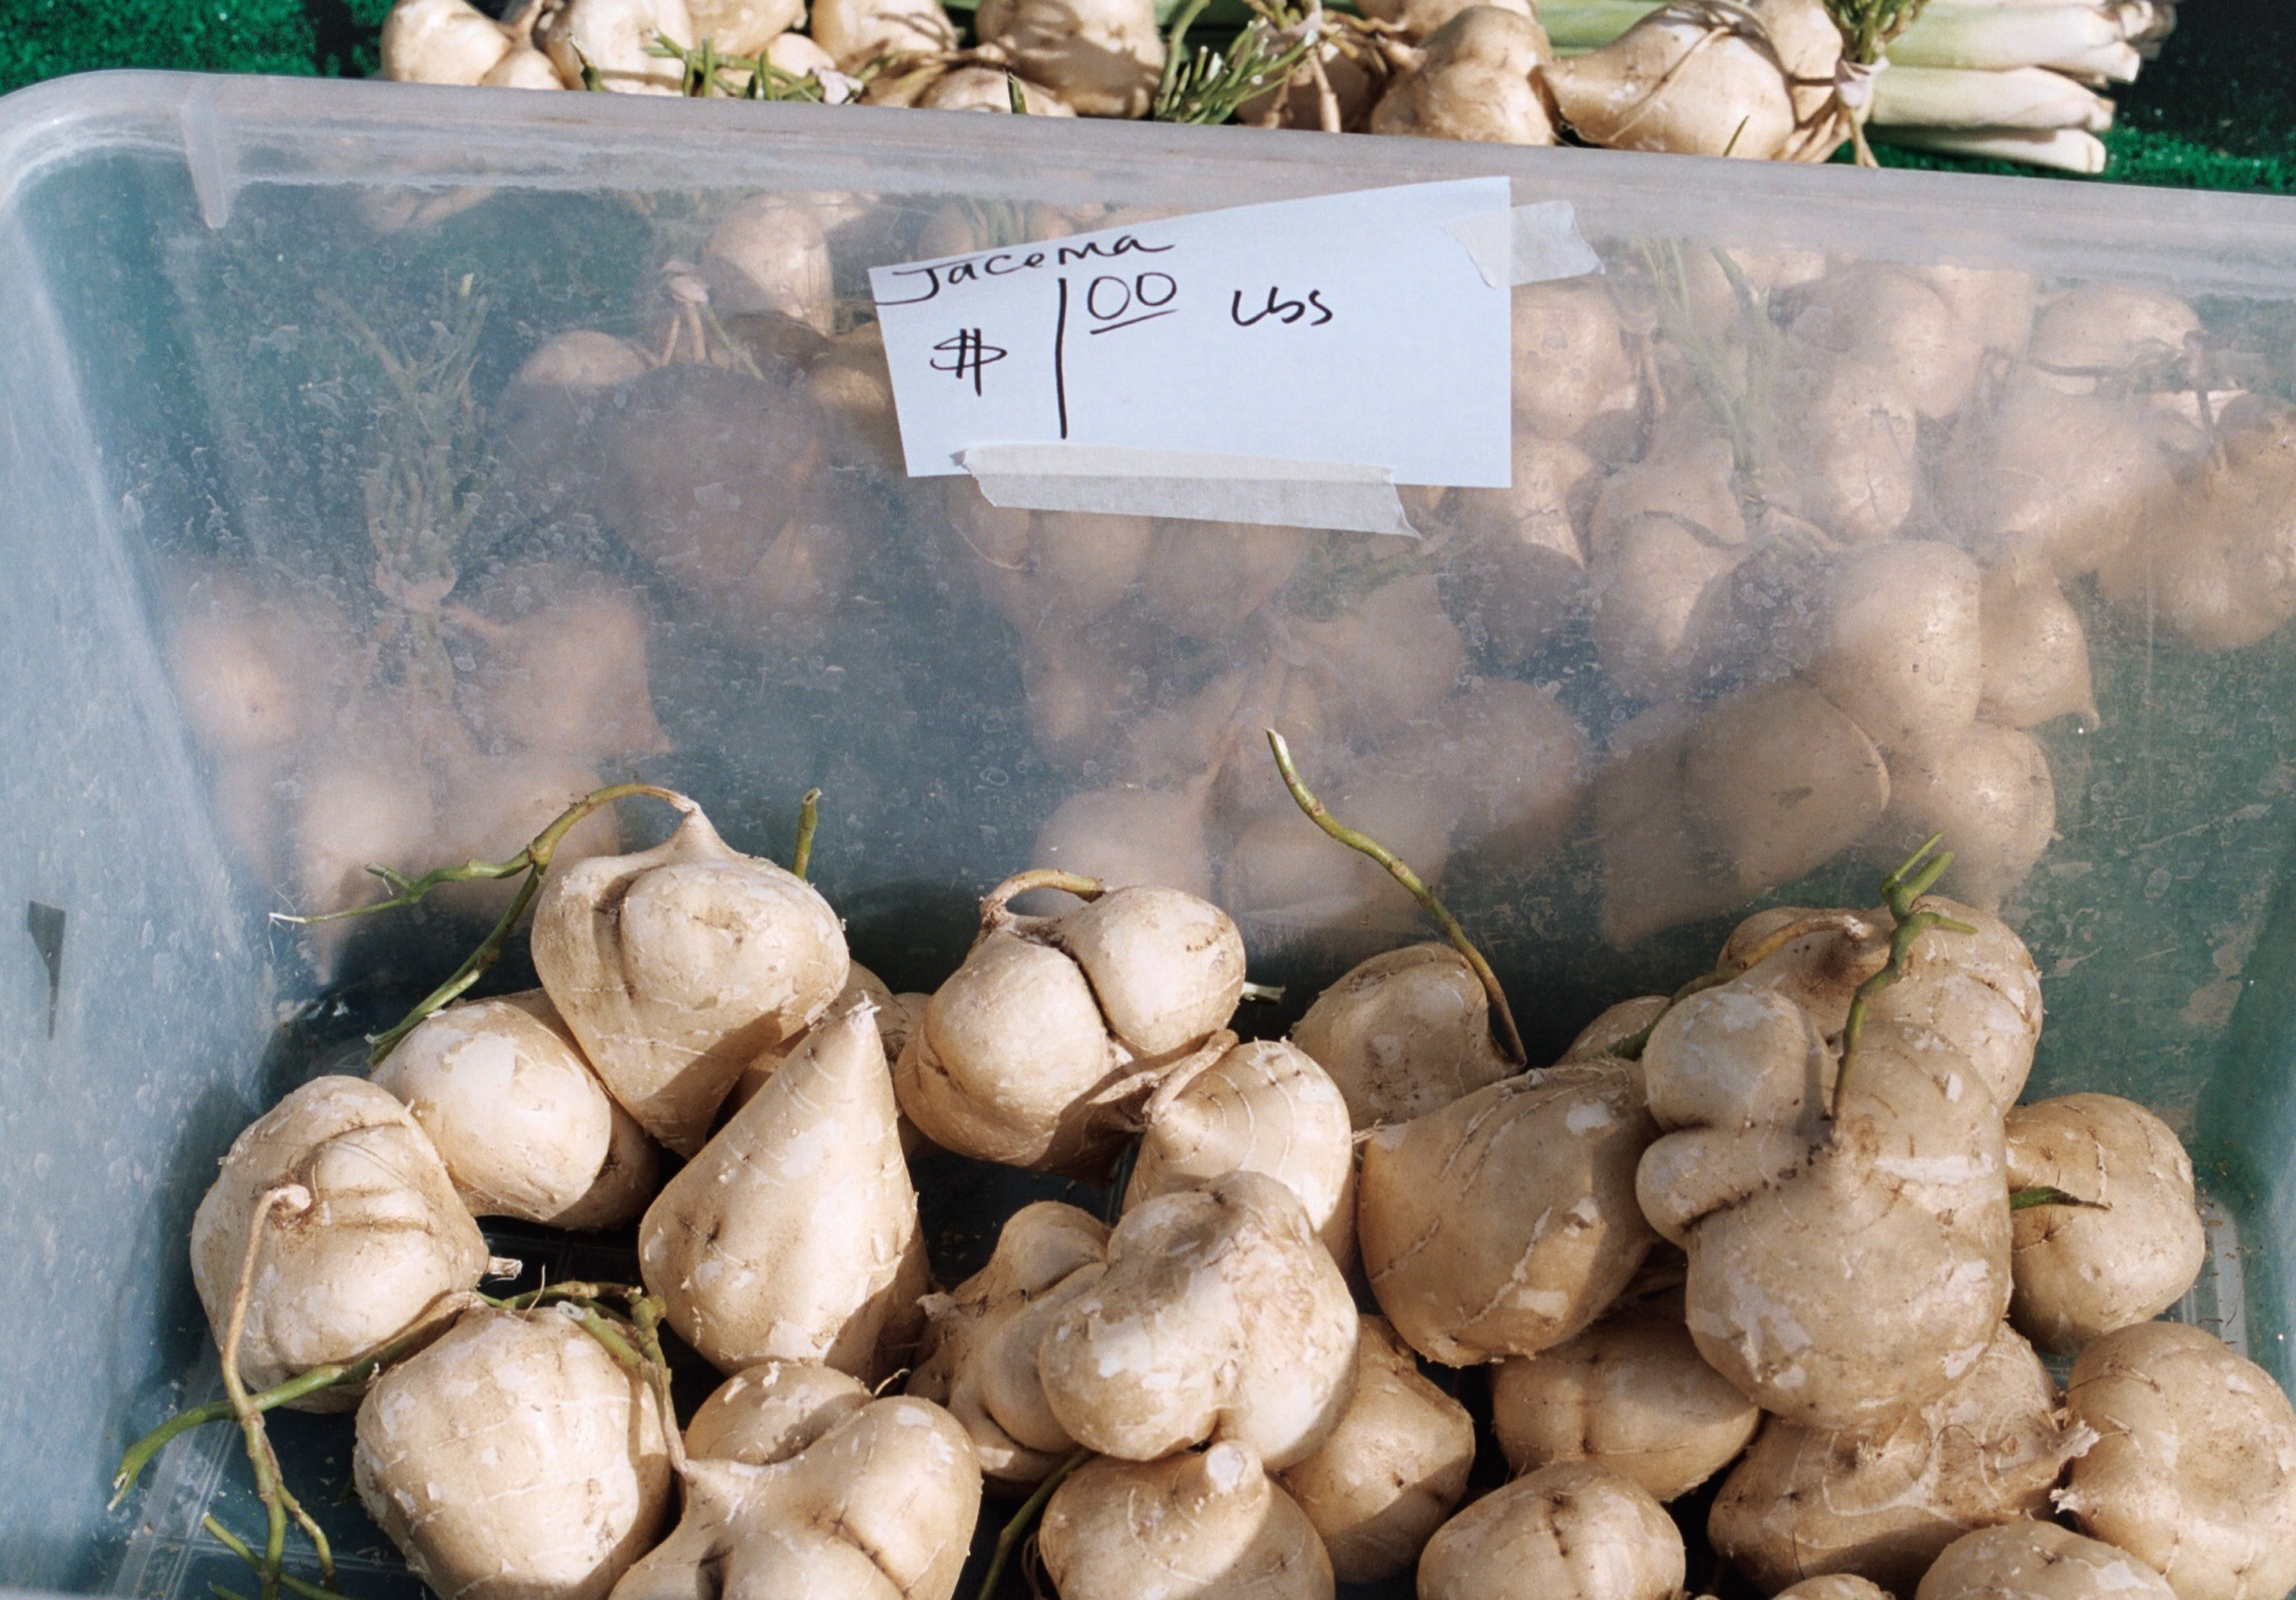
plant, film, food, produce, vegetable, kodak, 160, jacoma, flowering plant, land plant